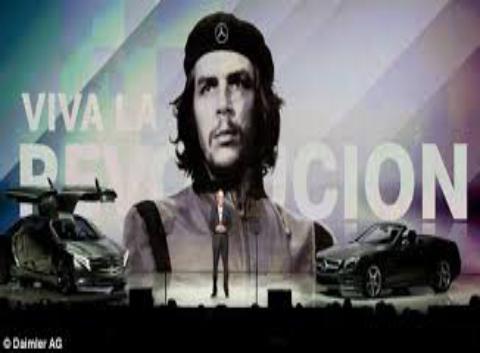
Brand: Che
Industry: Others